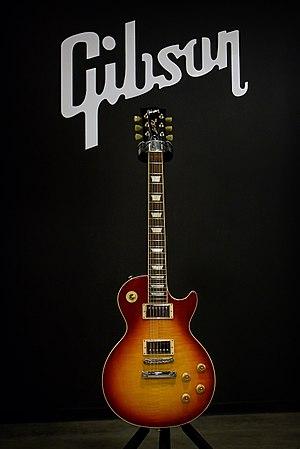
La Gibson Guitar Corporation ou GGC, plus communément Gibson, est un fabricant américain de guitares acoustiques, électriques, guitares basses électriques, de mandolines, de banjos et d'amplificateurs d'instruments. Créée en 1902 par Orville H. Gibson, c'est une des entreprises les plus connues sur ce marché dans le monde.